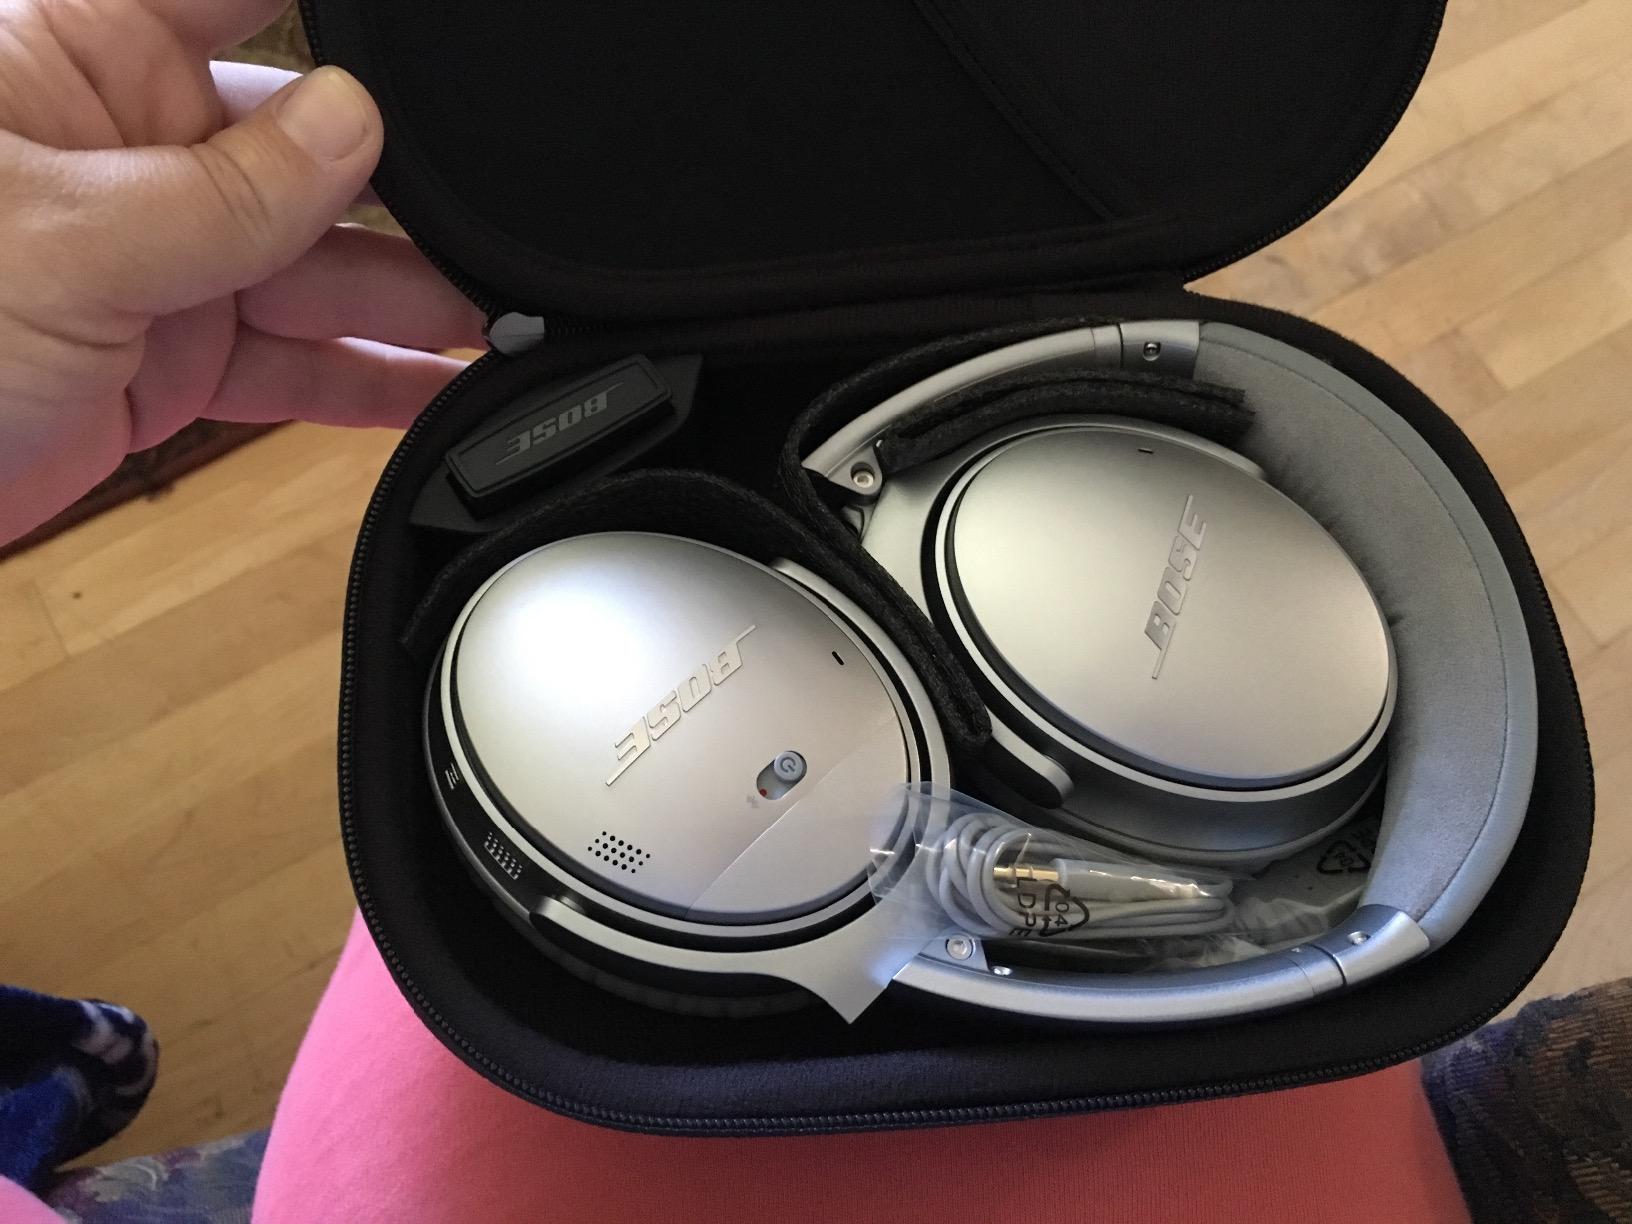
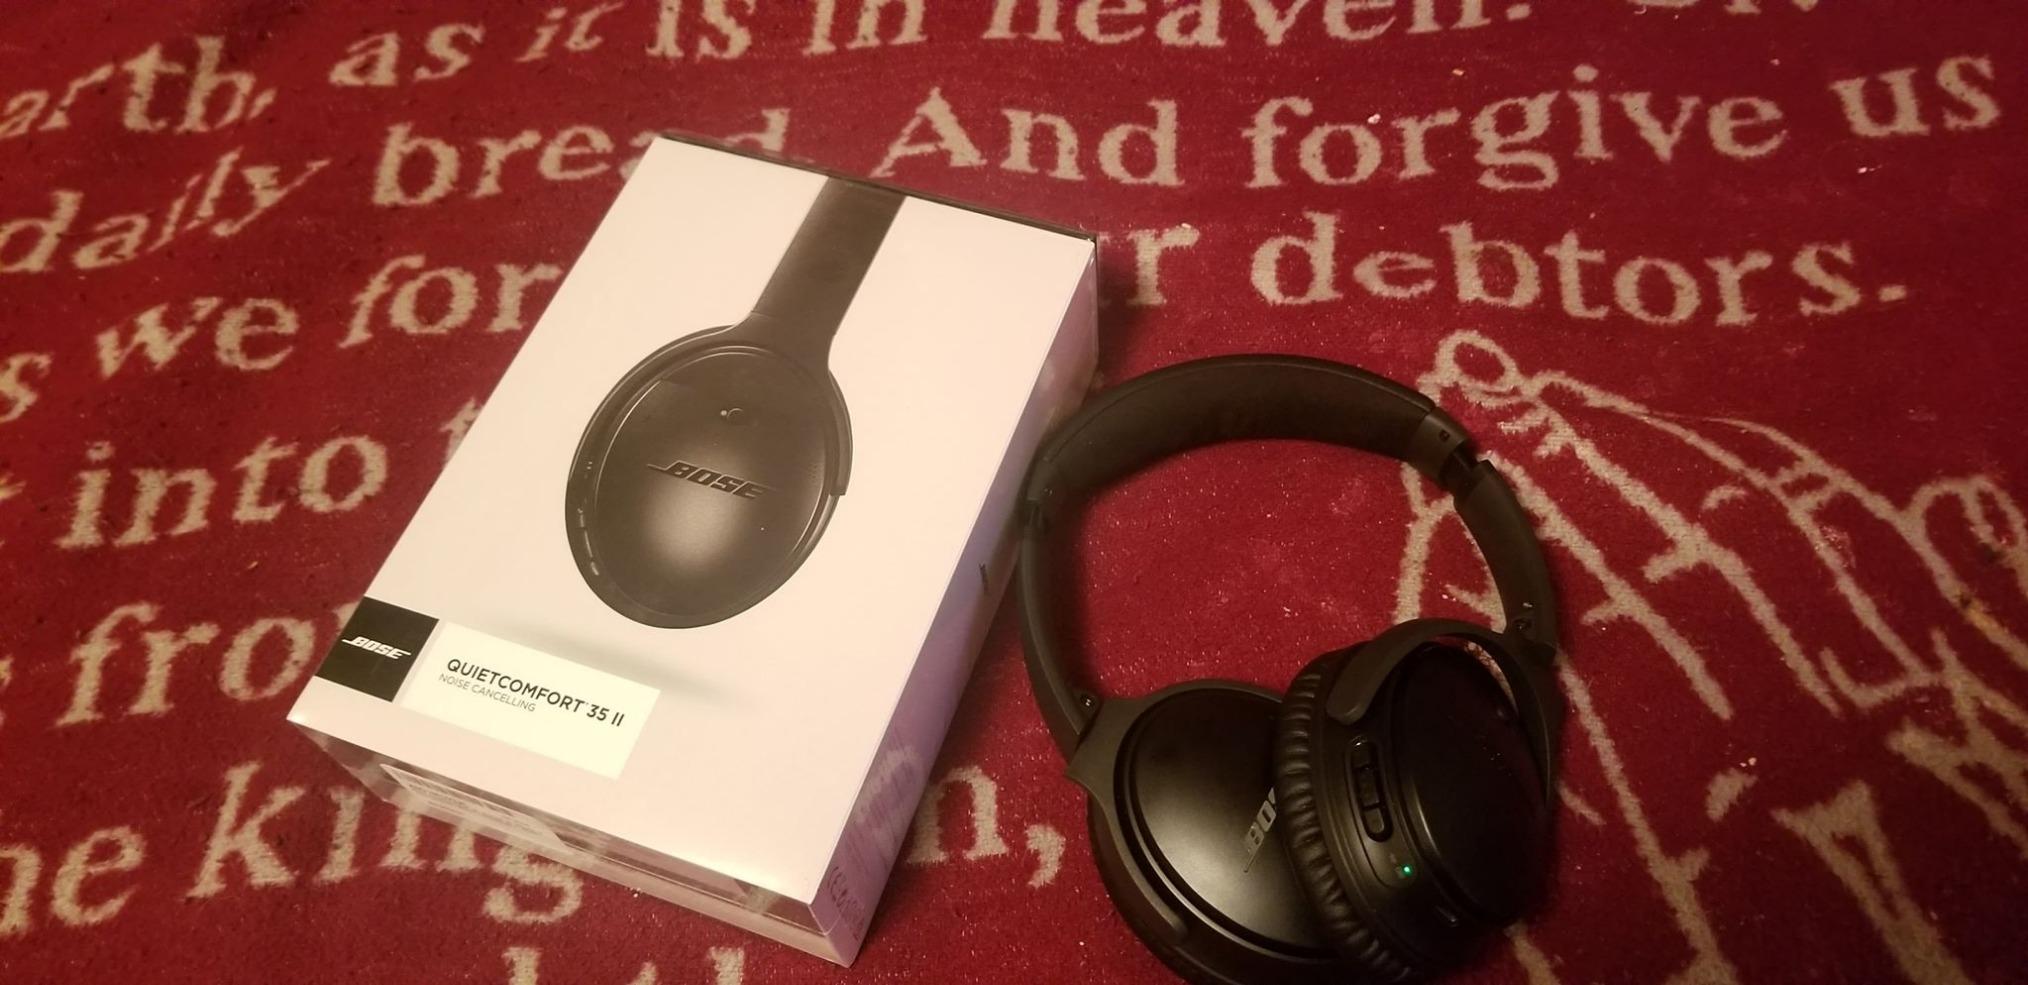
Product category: headphones
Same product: no